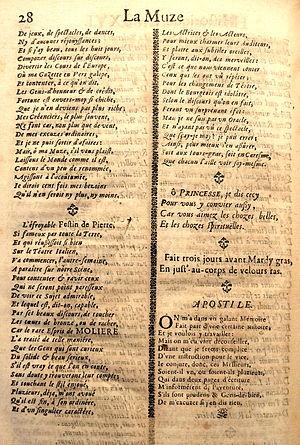
Le Festin de Pierre est une comédie de Molière en cinq actes et en prose dont la « Troupe de Monsieur frère unique du roi » donna quinze représentations triomphales en février et mars 1665 sur le théâtre de la grande salle du Palais-Royal à Paris. Les premiers éditeurs parisiens de la pièce lui ont donné en 1682 le titre Dom Juan ou le Festin de Pierre, sous lequel elle est connue depuis lors. Elle est également connue sous le titre abrégé Dom Juan.
Jean-Baptiste Poquelin, dit Molière, est un comédien et dramaturge français, baptisé le 15 janvier 1622 à Paris, où il est mort le 17 février 1673.